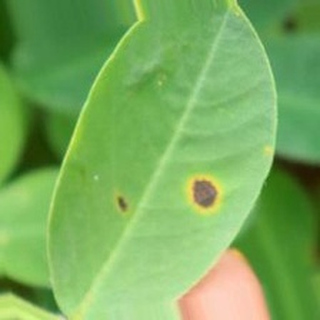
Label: groundnut_early_leaf_spot